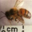
Label: bee